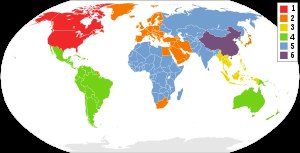
Dvd-regionskode
DVD-regionskoder vist efter land via farvekode.
En færdigindspillet DVD bliver fra producentens side udstyret med en regionskode, der er forskellig fra region til region. Dette skulle være for at producenten kan holde styr på hvor DVD'en sælges eller distribueres. De fleste DVD-afspillere eller digitale videooptagere er ligeledes fra producentens side umiddelbart kun i stand til at afspille DVD'er med samme kode som den selv. Det er naturligvis organiseret sådan at såvel DVD'er som afspillere, tilpasset samme land får samme kode.